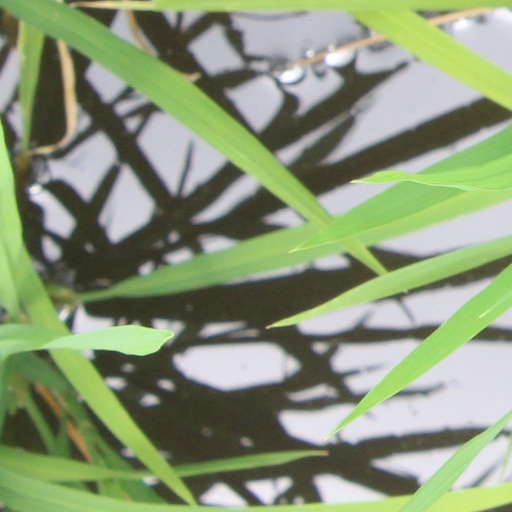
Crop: rice